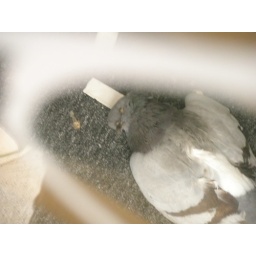
Dead pigeon in an empty building framed by grafitti.